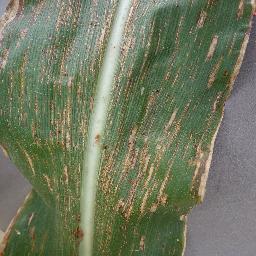
Label: Corn_(Maize)___Gray_Leaf_Spot_(Cercospora)